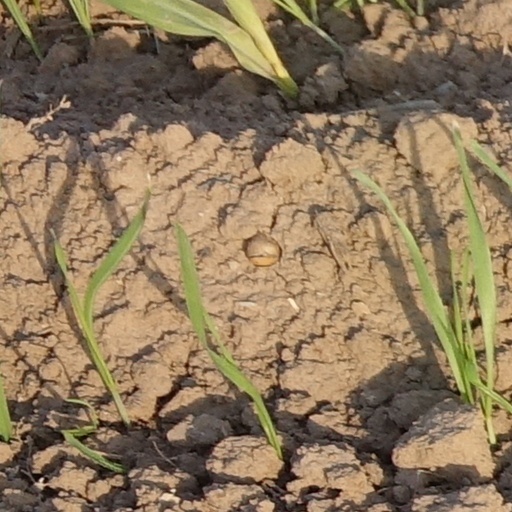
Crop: wheat